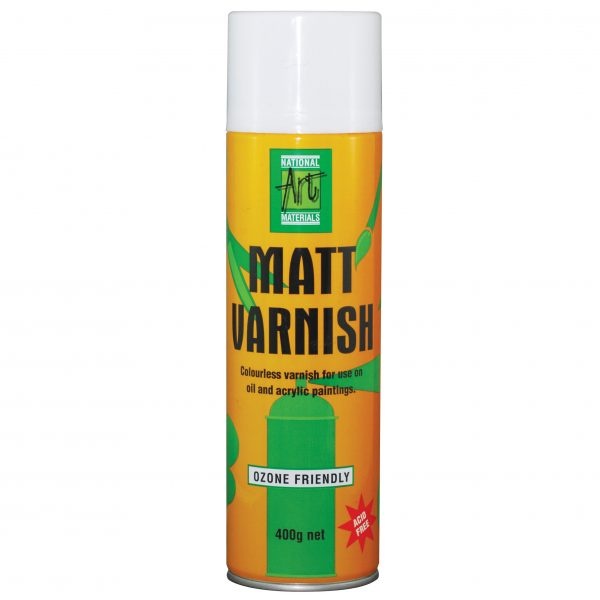
NAM Picture Varnish Matt
NAM Picture Varnish Matt NAM Picture Varnish Matt is a colourless varnish for oil and acrylic paintings with a non-reflective finish. down load MSDS here. The Artist Warehouse We stock quality art supplies and sell them straight to the public at wholesale prices. This also means that you can pay what most art retailers pay and save. Also, be sure to check out our other products on our website and start saving today. THIS PRODUCT CAN BE DELIVERED ANYWHERE WITHIN AUSTRALIA. Please also check out our other products below. Sprays and Varnishes Painting Youtube Channel NAM Matt varnish 400gm
Brand: NAM
Category: Arts & Entertainment > Hobbies & Creative Arts > Arts & Crafts > Art & Crafting Materials > Craft Paint, Ink & Glaze > Art Fixatives